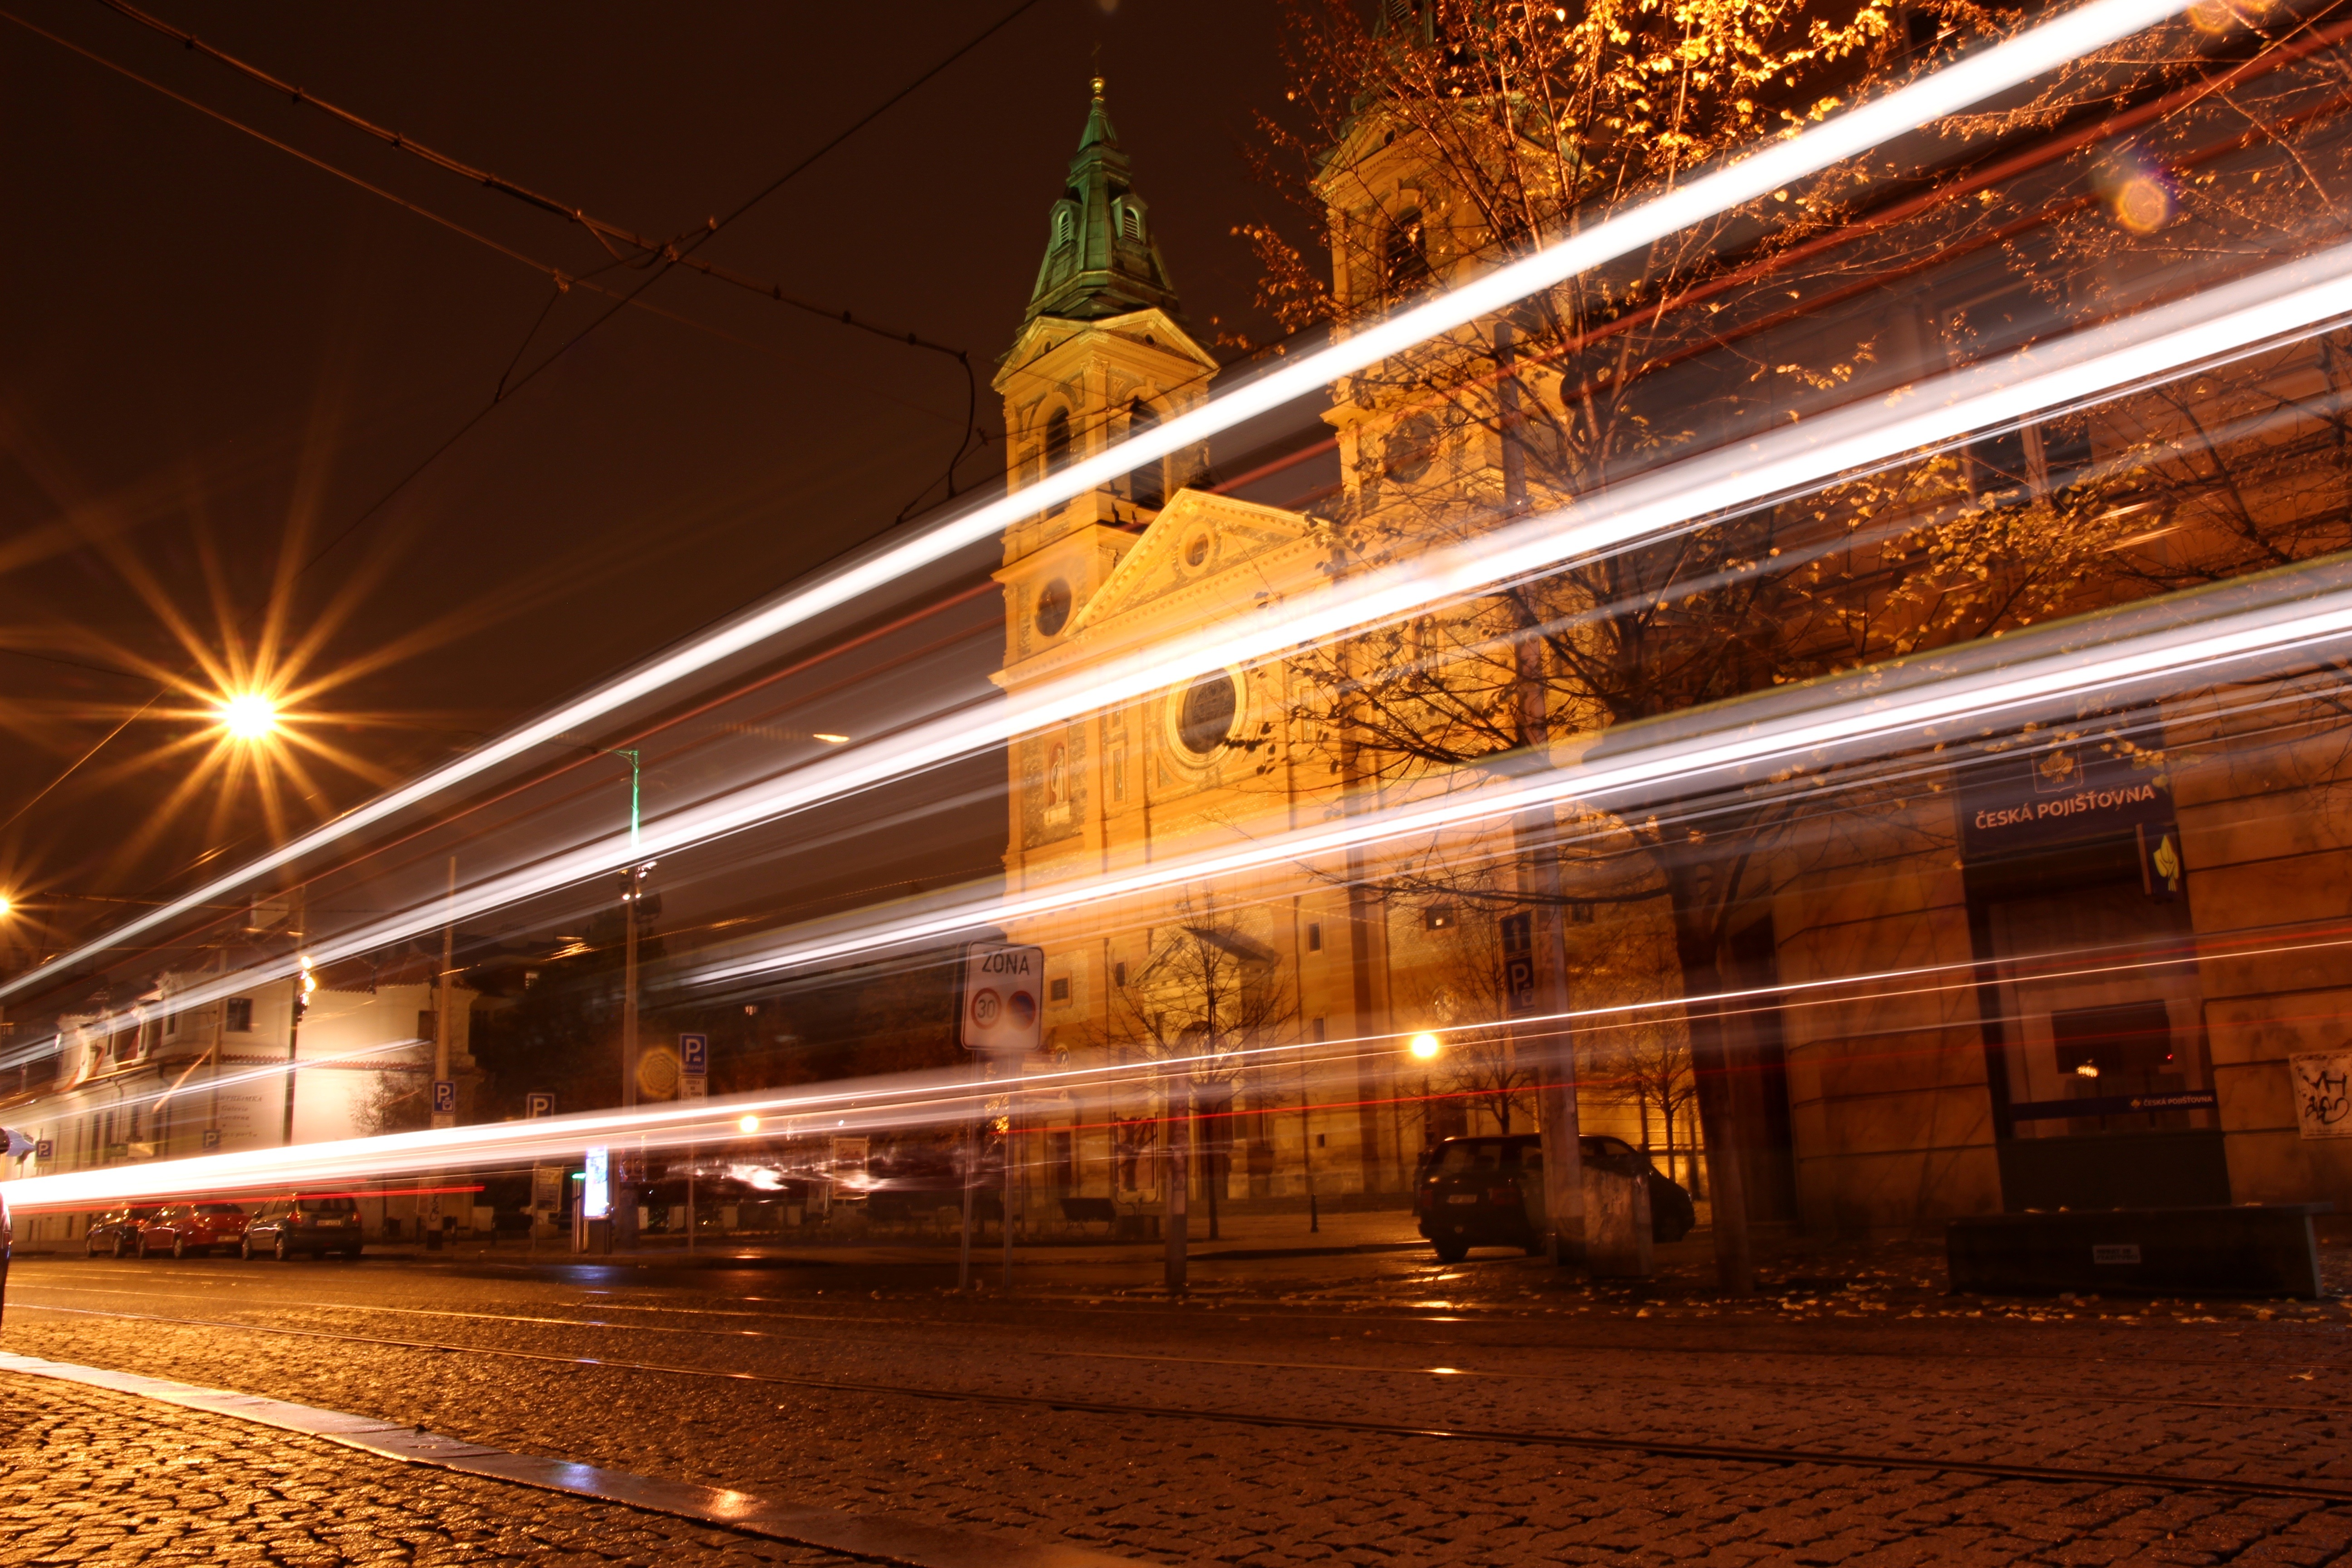
light, architecture, night, sunlight, building, city, cityscape, evening, reflection, church, prague, old building, lighting, lines, lights, history, czech republic, urban area